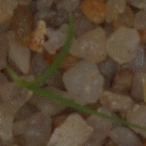
Label: loose_silkybent